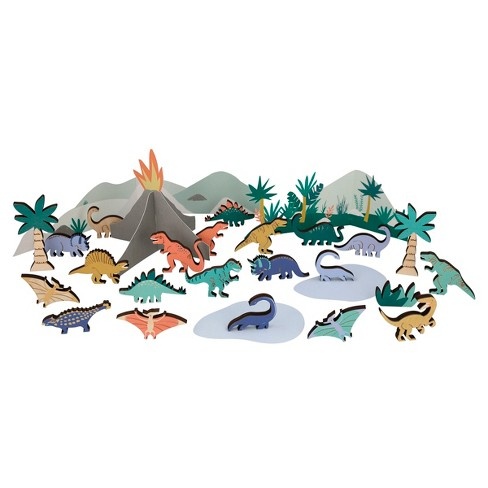
Dinosaur Advent Calendar
Dino lovers will absolutely adore this advent calendar - a gift to play with over the holidays and for years afterwards. It contains brightly colored wooden dinosaurs and foliage, and a cardboard scene. When playtime is done, all the pieces can be safely stored in the suitcase printed with a delightful dinosaur design. Contains 20 wooden dinosaurs and 3 wooden foliage pieces Features a fold out and slot together cardboard scene All the pieces are contained in numbered cardboard trays Red satin ribbon is used for the suitcase hinge and on the trays The suitcase has a leather handle and a burnished brass closure Suitable for ages 8+ Made from sustainable FSC paper Pack dimensions: 9 x 6 x 4 inches
Brand: Meri Meri
Category: Toys & Games > Toys > Dolls, Playsets & Toy Figures > Toy Playsets > Dinosaur Playsets